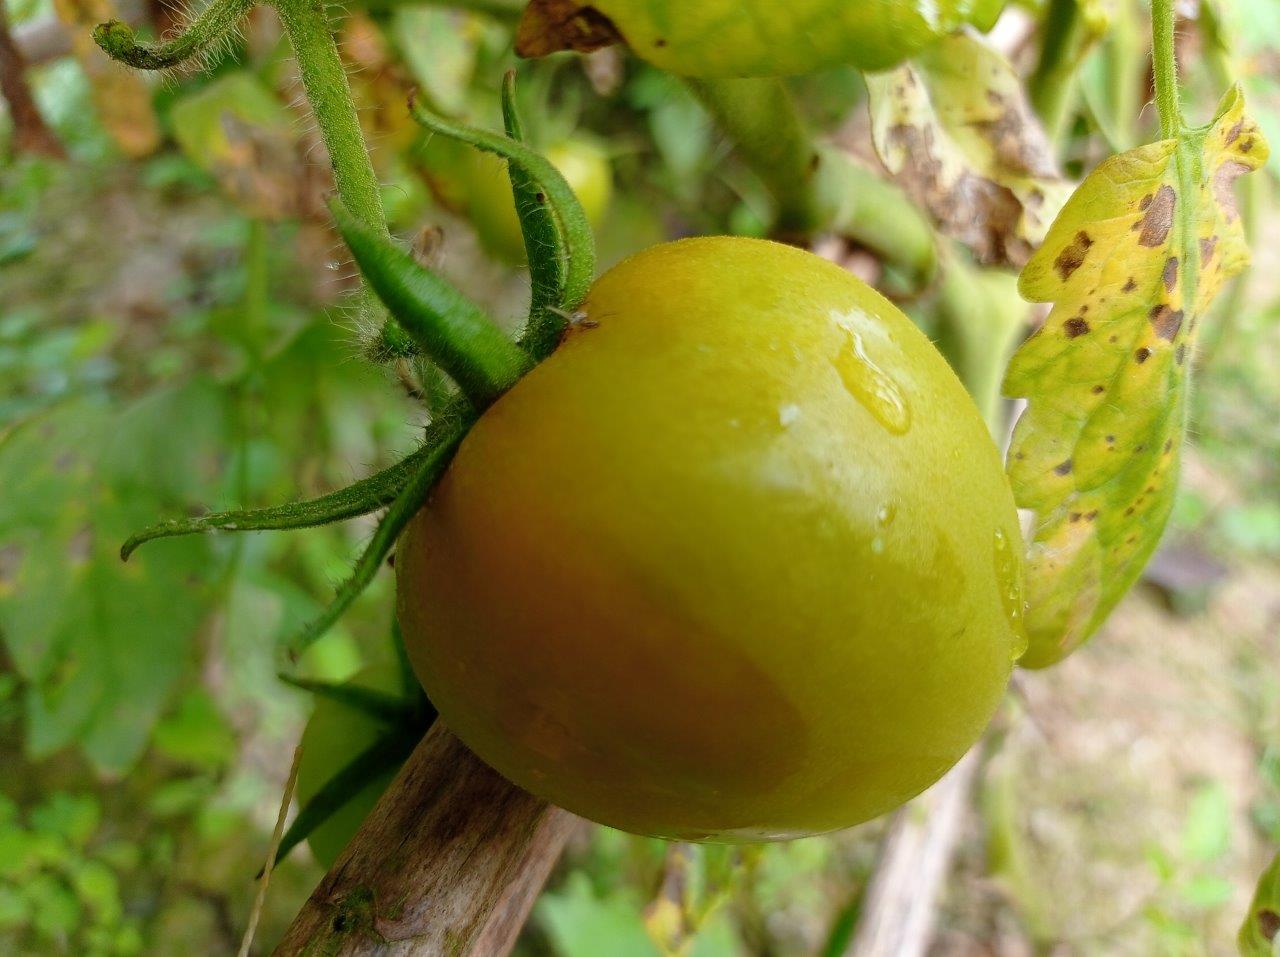
Maturity: Mature